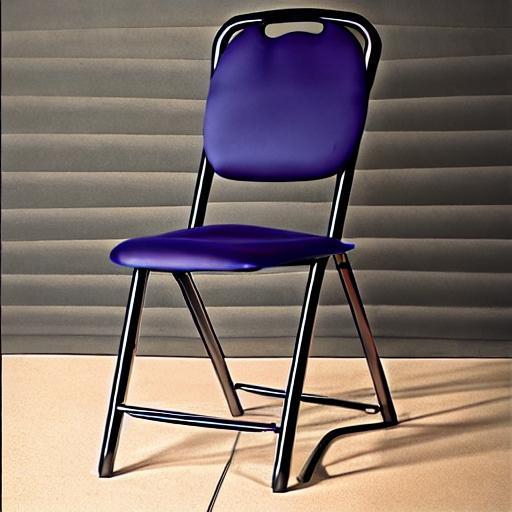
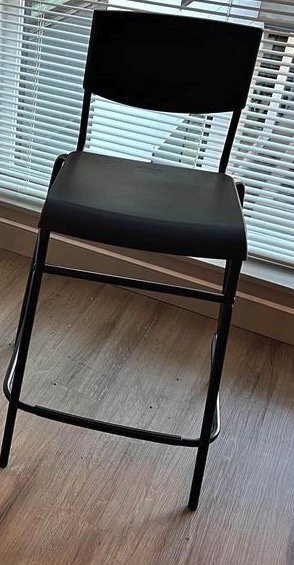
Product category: stool
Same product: no